St Cuthbert's Society, Durham

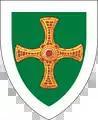
Shield of St Cuthbert

In December 1910 the university decided that unattached students resident in Durham should henceforth be called "non-collegiate" students, in order to distinguish them from other unattached students taking qualifications on an external basis. This meant the non-collegiate body effectively became identical in membership to St Cuthbert's Society. The outbreak of the Great War made little impact at first, with the society resolving not to mention the ongoing conflict during formal meetings. This "tacit agreement to ignore the war" was discarded in January 1916 when the Military Service Act was passed, which conscripted all unmarried men between 18 and 41. By March the "Durham University Journal" was able to list 13 society members now in active service, two of whom would later be killed in action. Compared to other academic institutions, St Cuthbert's Society suffered relatively few deaths during the war, as many of its members had been regimental chaplains. Consequently, the "dreadful casualties" experienced by nearby Bede College were avoided.